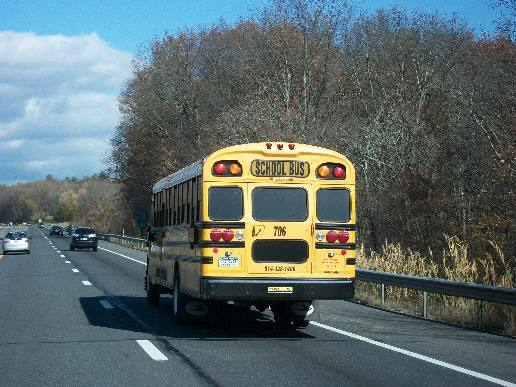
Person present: No